Ghulam-E-Musthafa

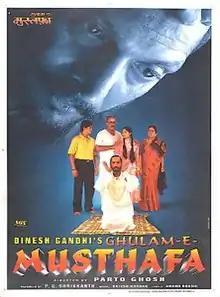
Theatrical release poster

Ghulam-E-Musthafa is a 1997 Hindi-language crime drama film directed by Partho Ghosh, starring Nana Patekar and Raveena Tandon, it was produced by P.G. Shrikanth and Dinesh Gandhi under the S.G.S. Cinearts International and Eros International banners. Set in early 1996, "Ghulam-e-Musthafa" centers on the turbulent and tragic relationship between Gangster Mustafa and Dancer Kavita, a relationship which come to an end with the death of Kavita due to his field. The film was a remake of the Tamil film "Musthaffaa" (1996).